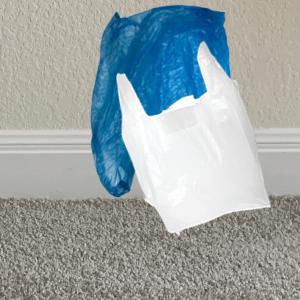
Label: plasticbags